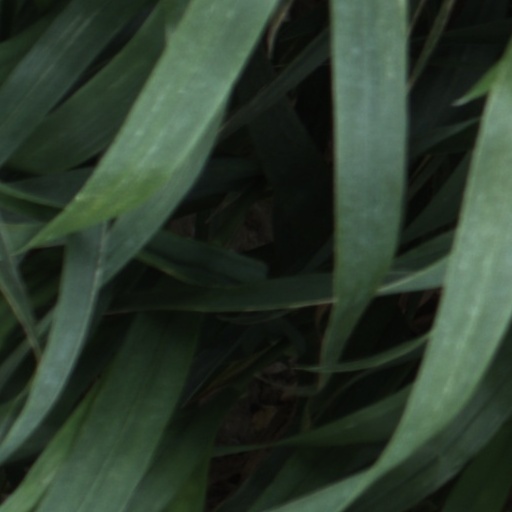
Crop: wheat